Freediving

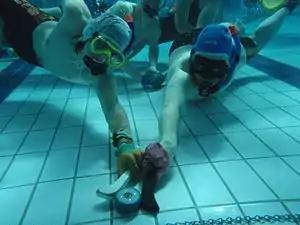
Two players compete for the puck in underwater hockey

Synchronized swimming is a hybrid form of swimming, dance, and gymnastics, consisting of swimmers (either solos, duets, trios, combos, or teams) performing a synchronized routine of elaborate moves in the water, accompanied by music. Synchronized swimming demands advanced water skills, and requires great strength, endurance, flexibility, grace, artistry and precise timing, as well as exceptional breath control when upside down underwater. During lifts swimmers are not allowed to touch the bottom.